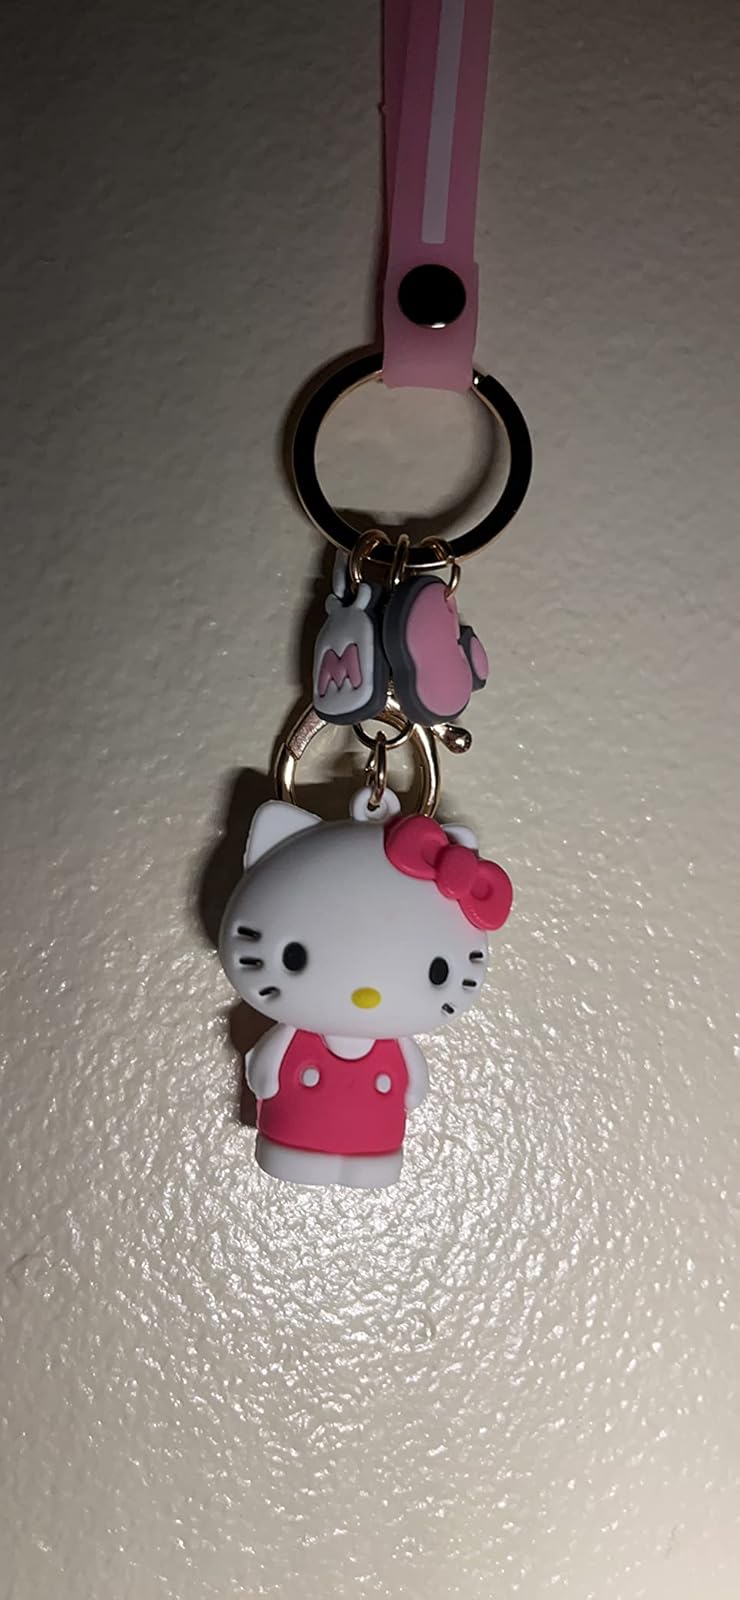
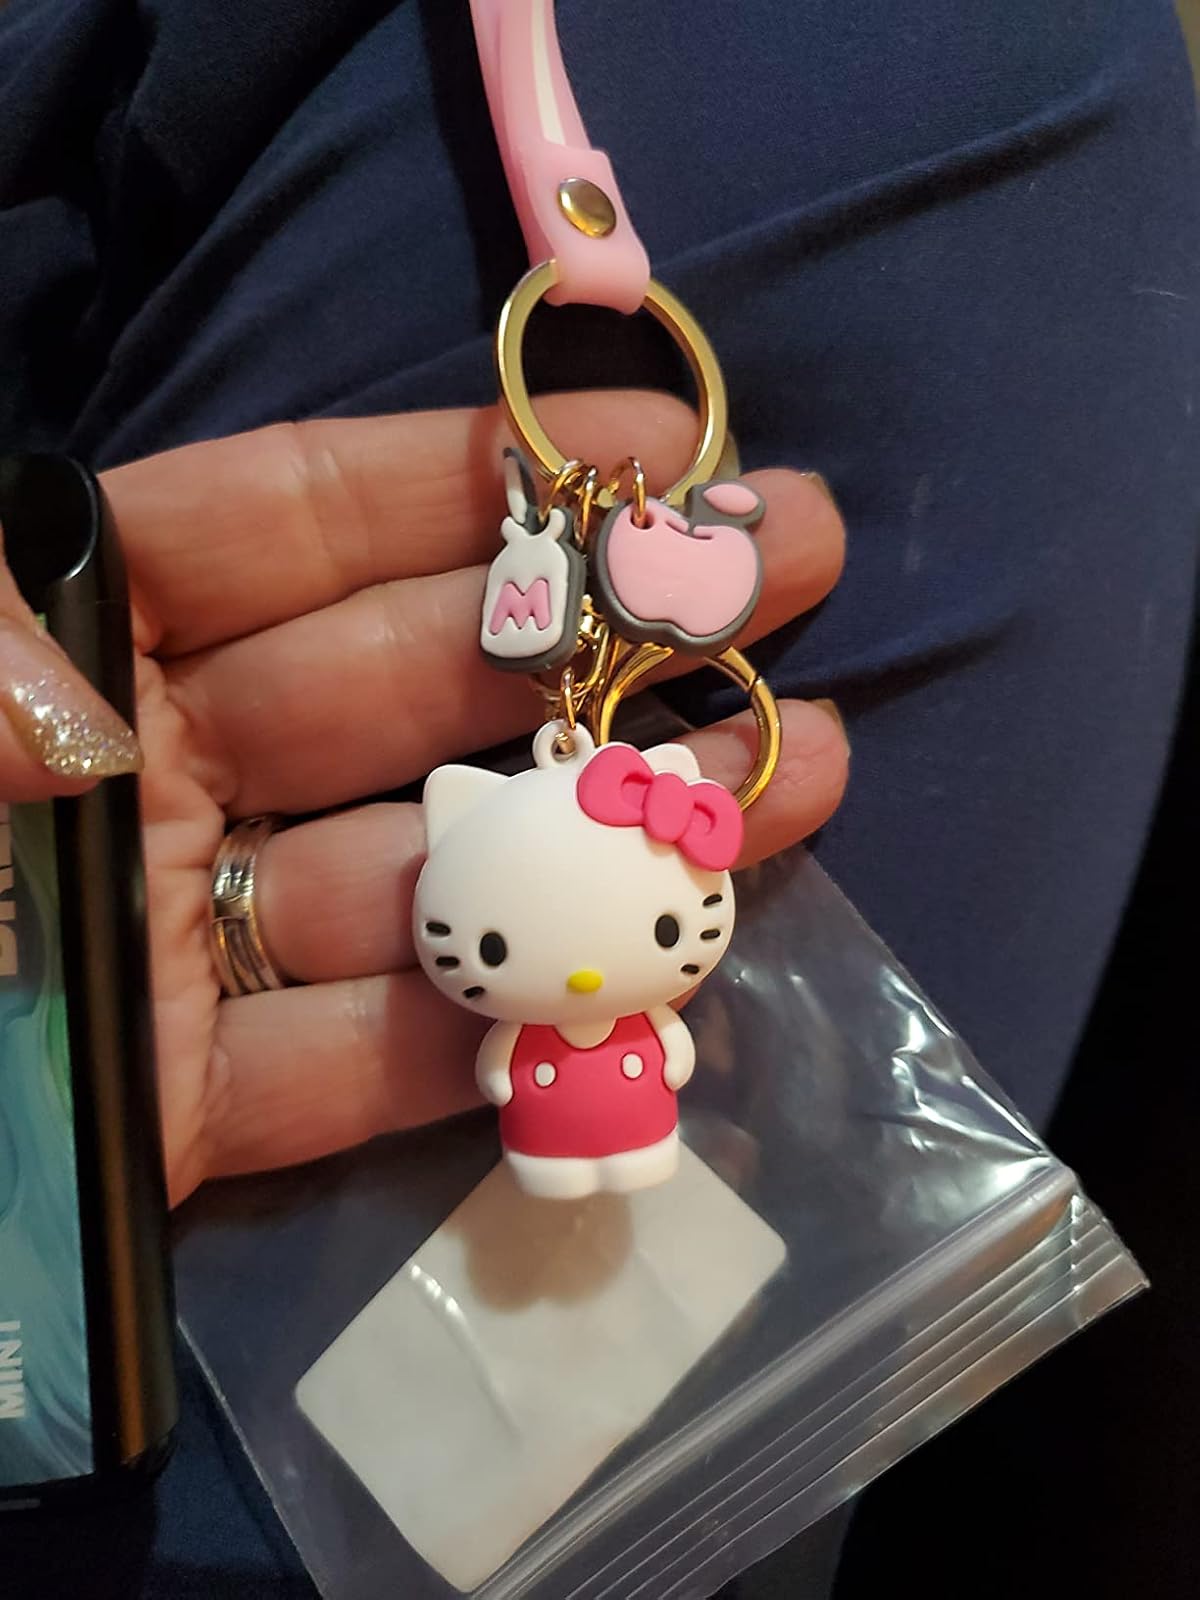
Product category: accessories_keychain
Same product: yes